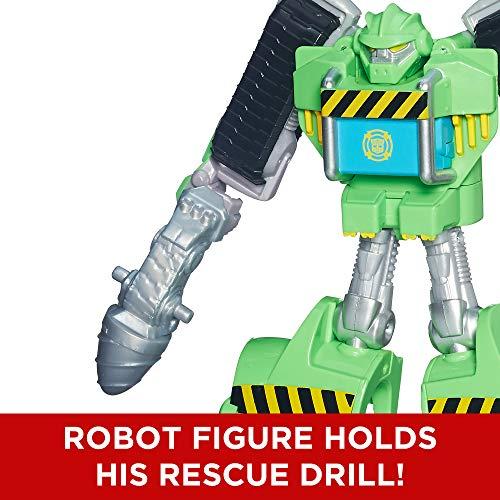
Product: Playskool Heroes Transformers Rescue Bots Energize Boulder the Construction-Bot Action Figure, Ages 3-7 (Amazon Exclusive)
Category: Toys & Games | Toy Figures & Playsets
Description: Kids can imagine rolling to the rescue with the boulder the construction-bot action figure, inspired by the Transformers rescue Bots animated TV show.
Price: $14.99
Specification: ProductDimensions:4.2x5x6.7inches|ItemWeight:9.6ounces|ShippingWeight:12ounces(Viewshippingratesandpolicies)|ASIN:B00P2SNBZQ|Itemmodelnumber:A2771F01|Manufacturerrecommendedage:36months-7years